Eurovision Young Dancers

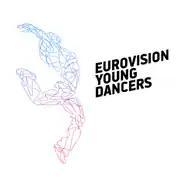
The generic logo used for the 2011, 2013 and 2015 editions of the contest.

The format has been roughly the same since the 1985 inauguration of the competition. All competing dancers are to be non-professional and between the ages of 16–21. Participants may consist of solo or couples, with each performing a dance routine of their choice, which they have prepared in advance of the competition. All of the acts then take part in a choreographed group dance during 'Young Dancers Week'.